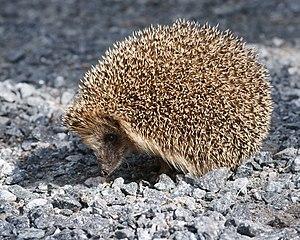
Hérisson européen (Erinaceus europaeus). Suomi: Siili (Erinaceus europaeus) Porissa.